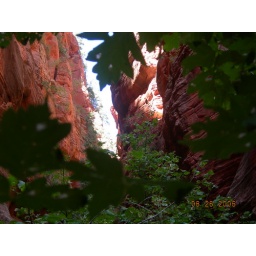
I like that it in a first person point of view...makes me think of the Hachet...what a stupid book